Flight 93 (film)

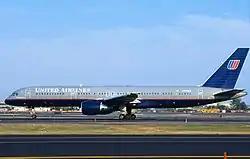
The real United Airlines Flight 93 taxiing on September 8, 2001.

Unlike other films on the subject, such as "United 93", the film tells the events from multiple perspectives (passengers and crew, family members, government officials, air traffic controllers, etc.) Despite this, the film features numerous historical discrepancies. For instance, the callsigns "Siegfried" and "Dixie" are fictional and used to represent F-16 fighter pilots Heather Penney and Marc Sasseville - who were ordered to intercept Flight 93 shortly before it crashed. Additionally, during exterior shots of the plane, the livery of United Airlines Flight 93 appears to be white with a blue underbelly, rather than the Battleship Grey livery the actual aircraft used.